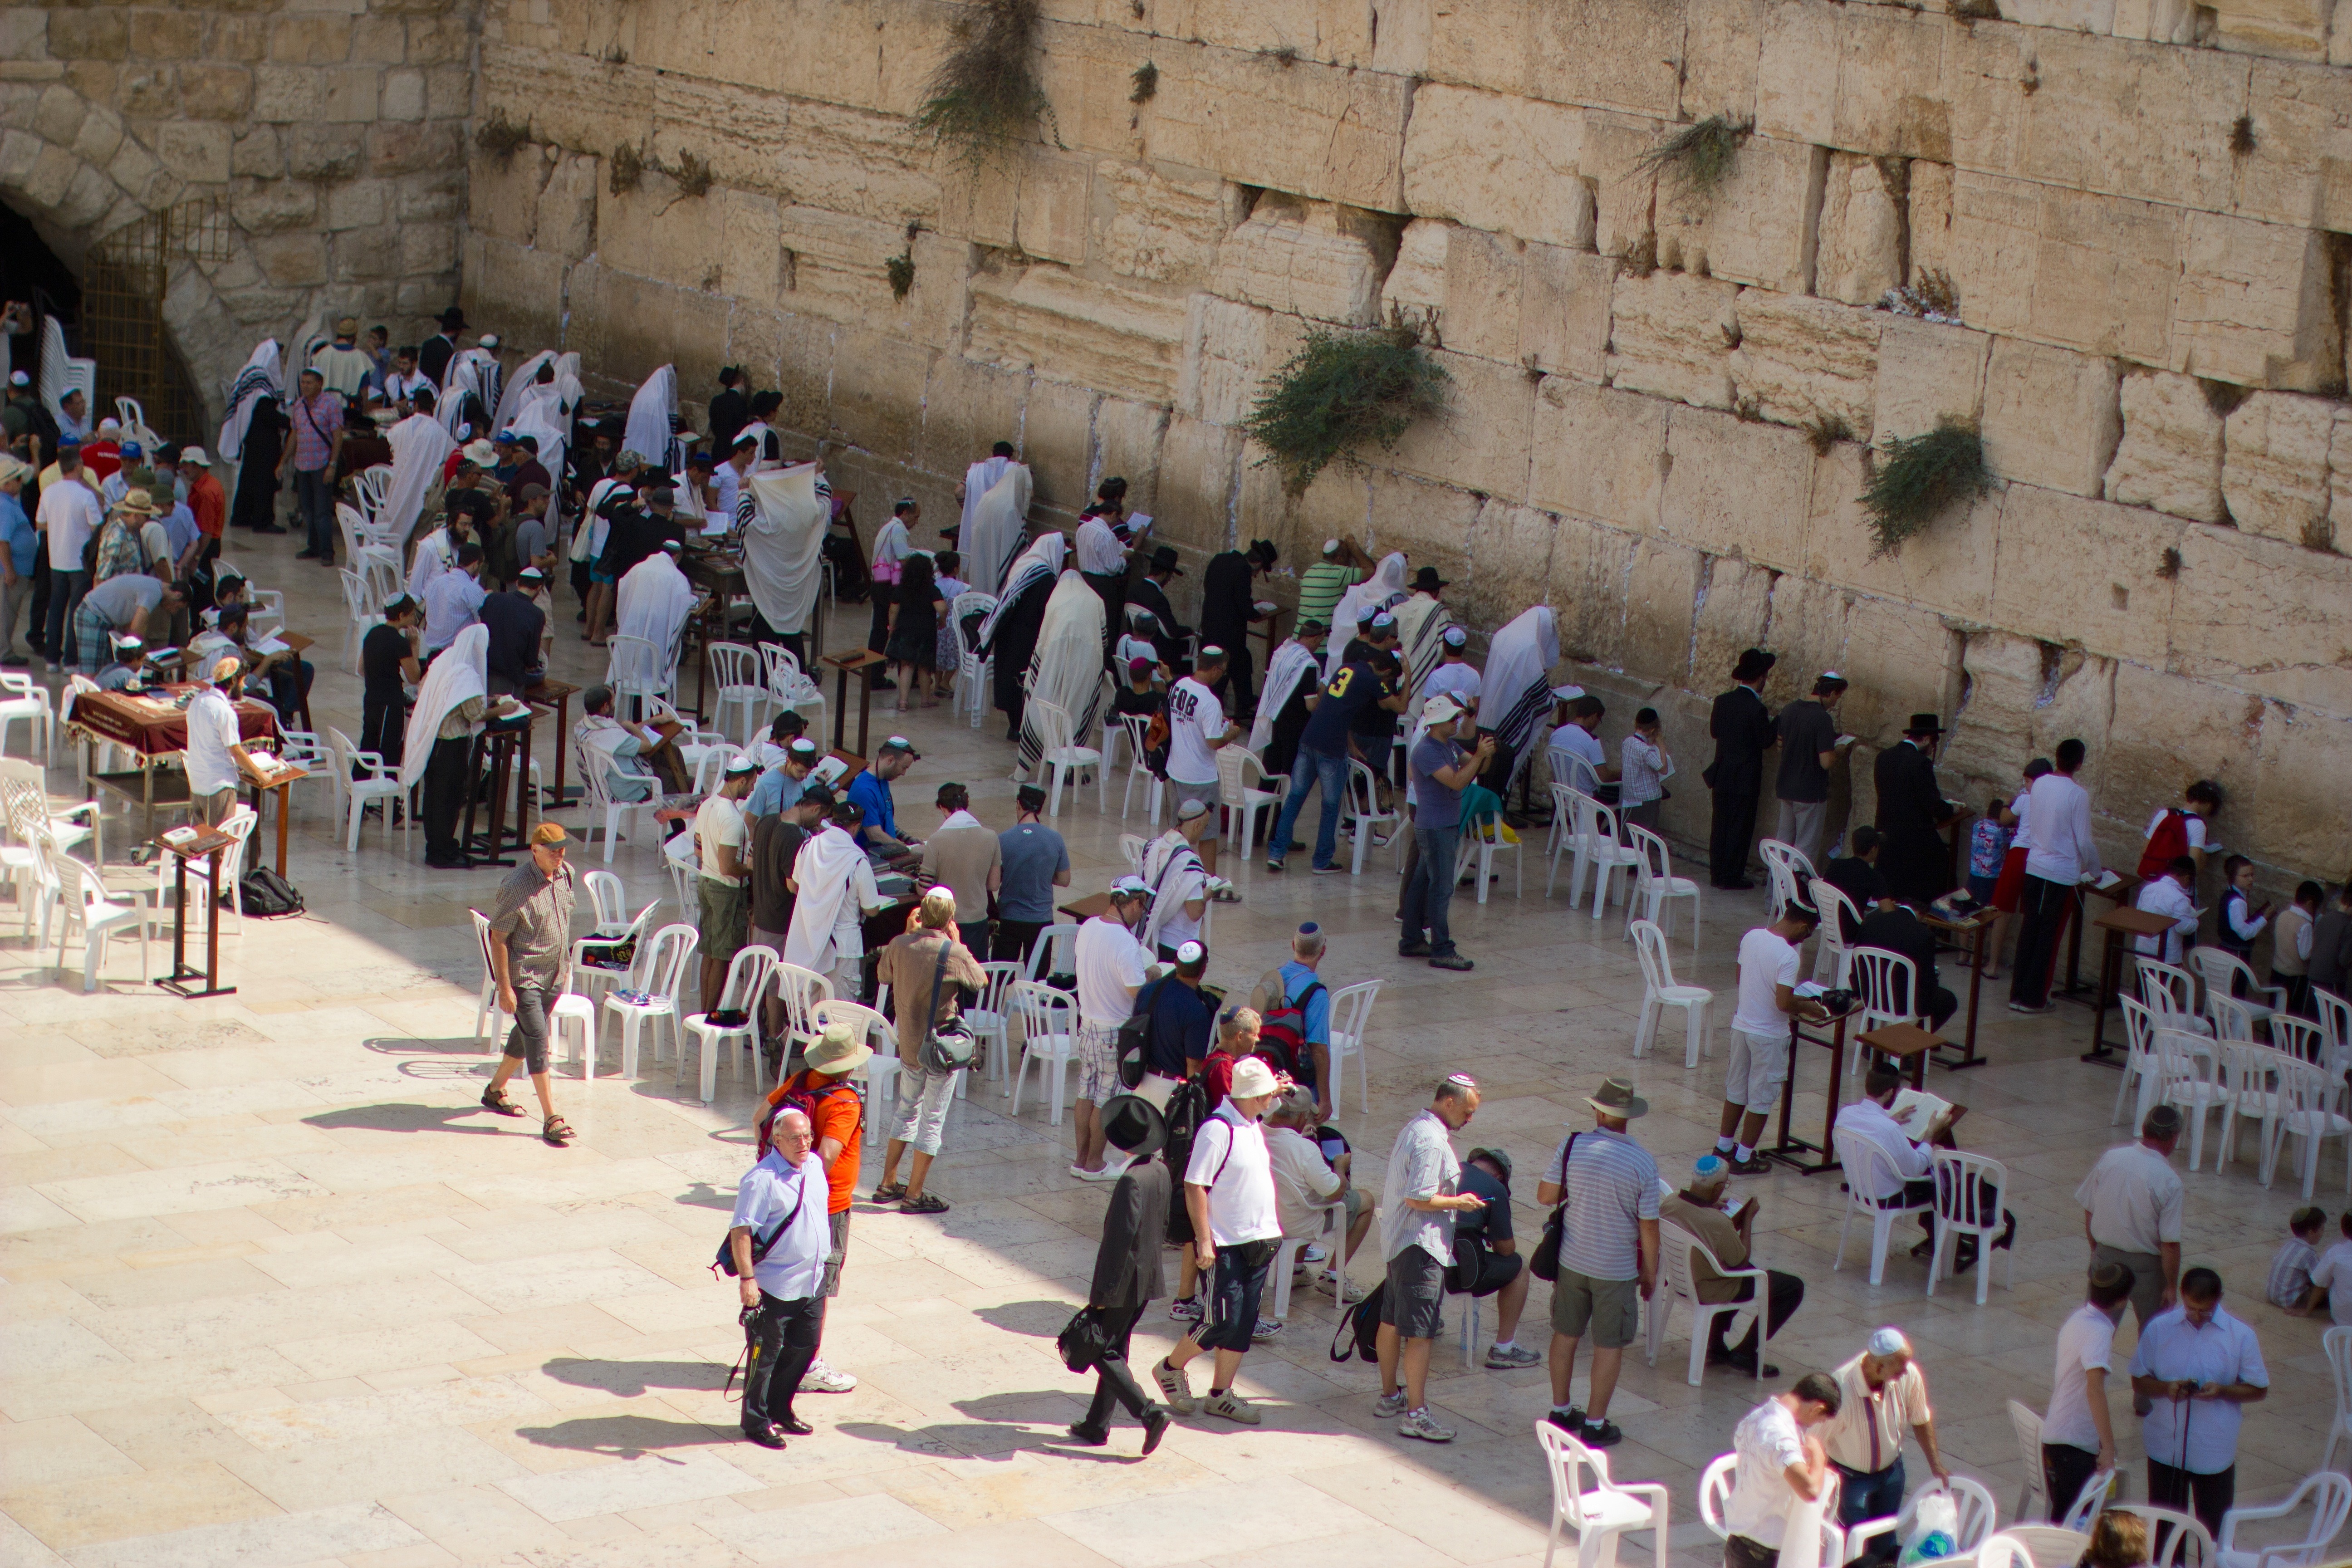
people, city, crowd, religion, landmark, tourism, praying, pray, outside, temple, faith, famous, jerusalem, jewish, destinations, wailing wall, faithful, ancient history, human settlement